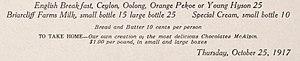
L’hôtel McAlpin est un ancien hôtel situé à New York, aux États-Unis. Ouvert en 1912, il est reconverti en appartements dans les années 1970. Le bâtiment porte depuis le nom de Herald Towers.